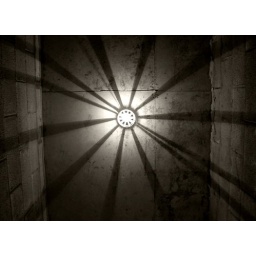
On the Construction site, in a corridor this is a temporary light, the protective basket is what is casting shadow, way too cool.